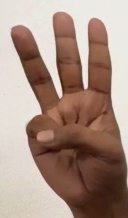
ASL sign: 6